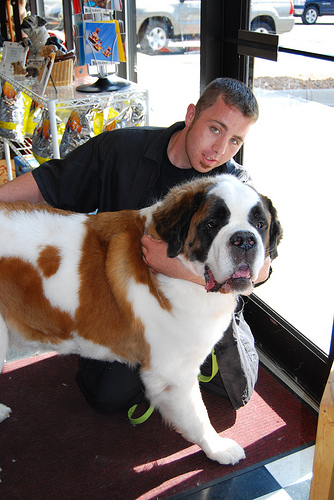
Animal: dog
Breed: saint_bernard